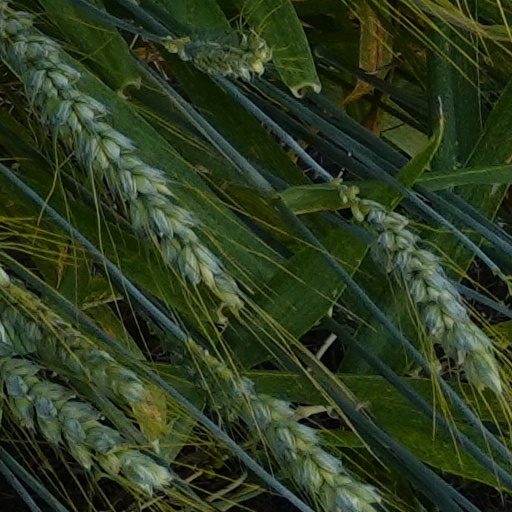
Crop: wheat